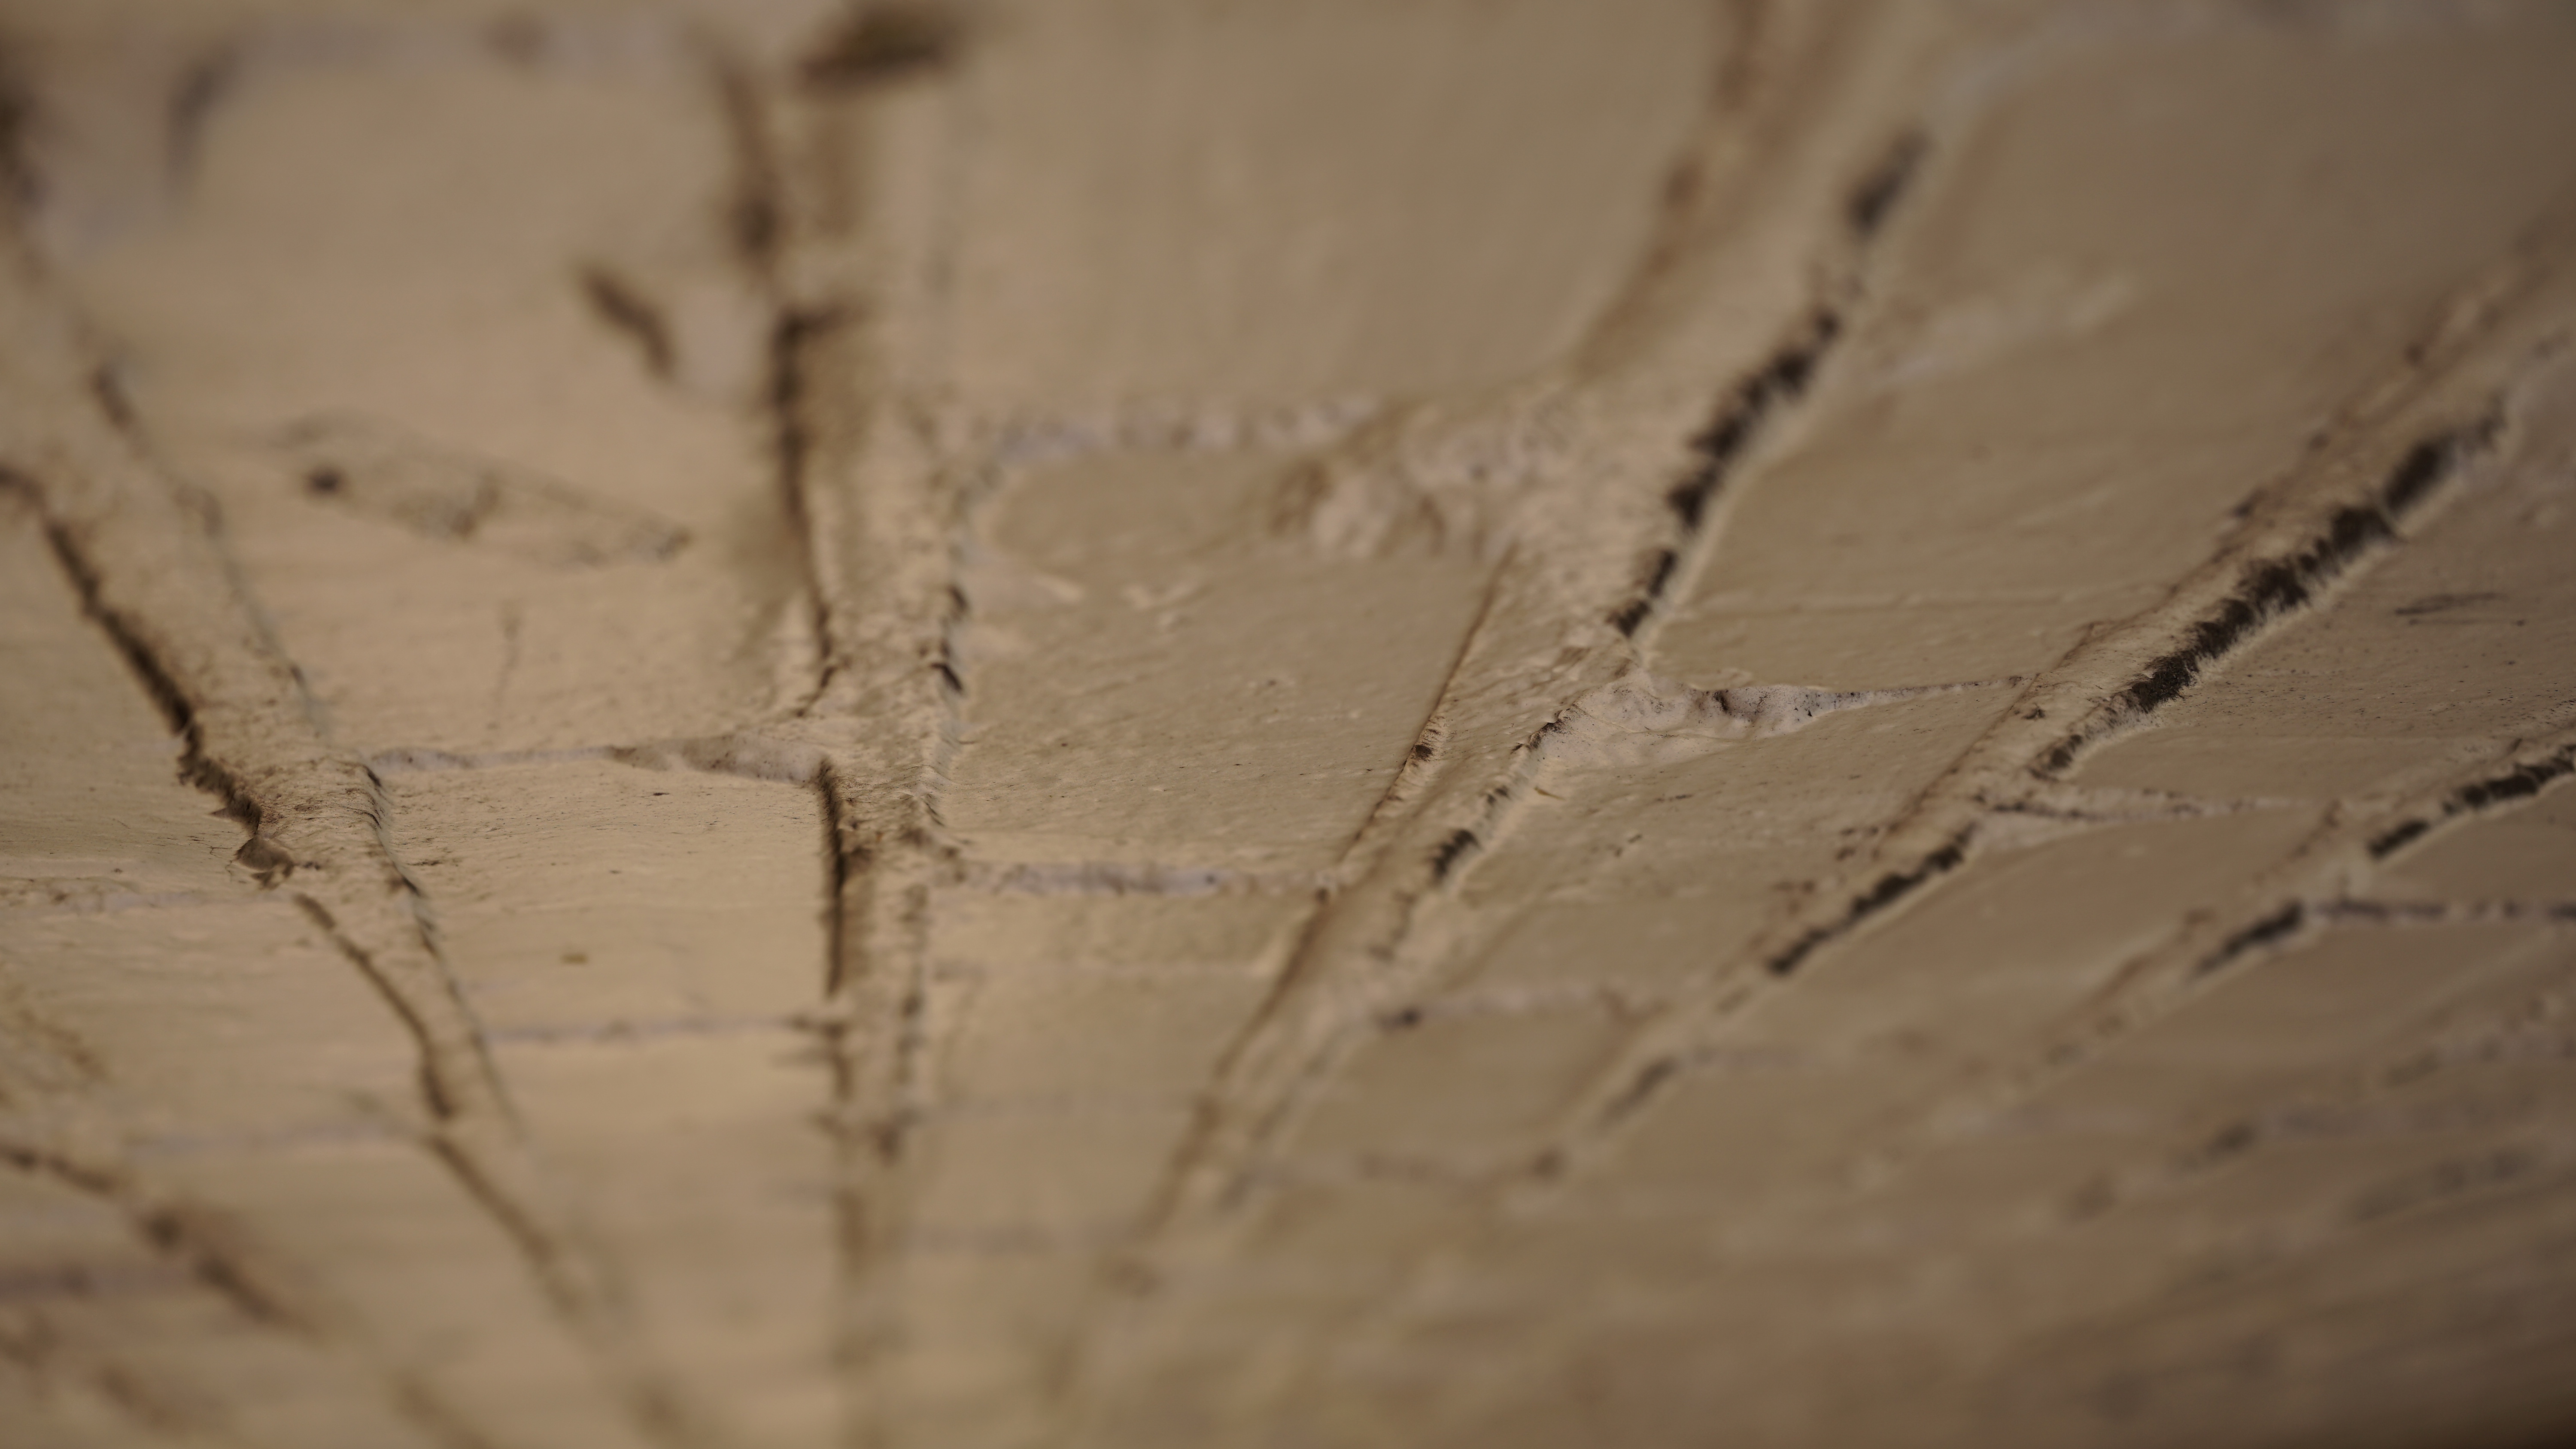
bricks, white, wall, walls, sony a7, create, wood, ceiling, floor, plaster